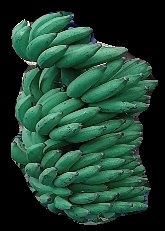
Variety: elakki-bale
Grade: grade1